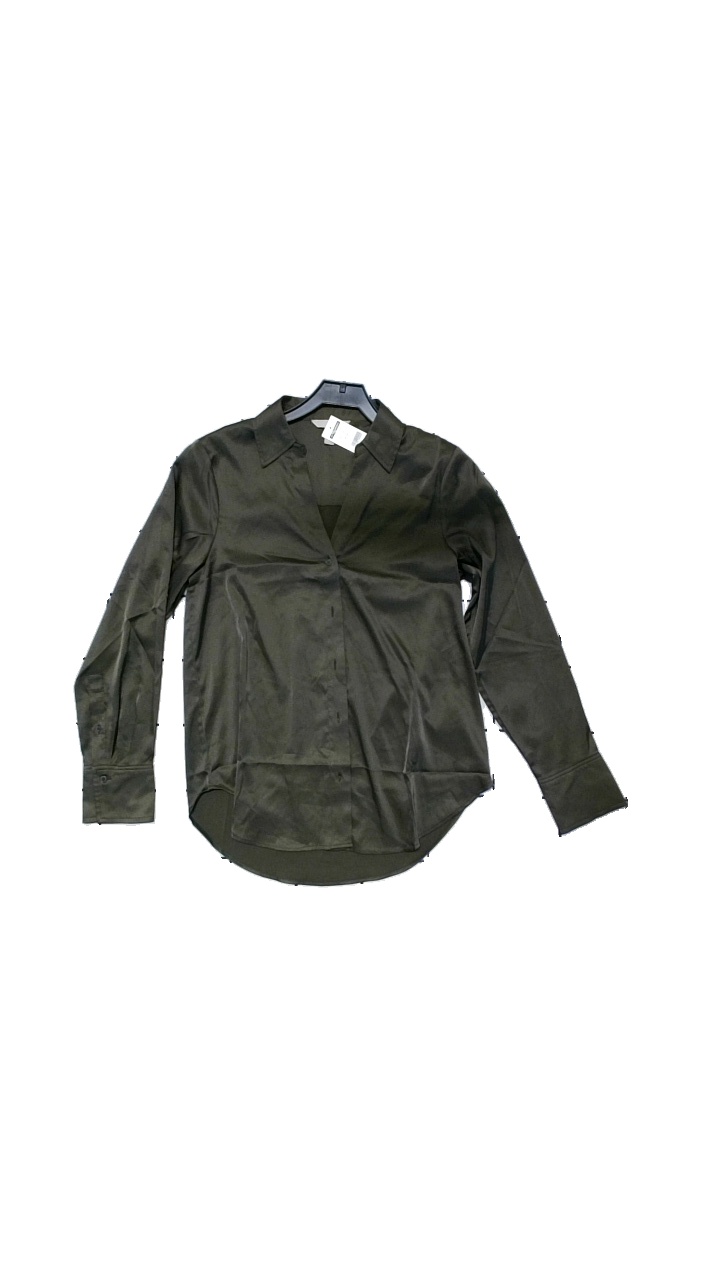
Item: Blouse (Ladies)
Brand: H&m
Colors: Green
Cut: Loose, Long
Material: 96% polyester, 4% elastane
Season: All
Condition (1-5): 5
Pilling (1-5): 5
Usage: Reuse
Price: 50-100